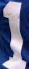
Number: 1